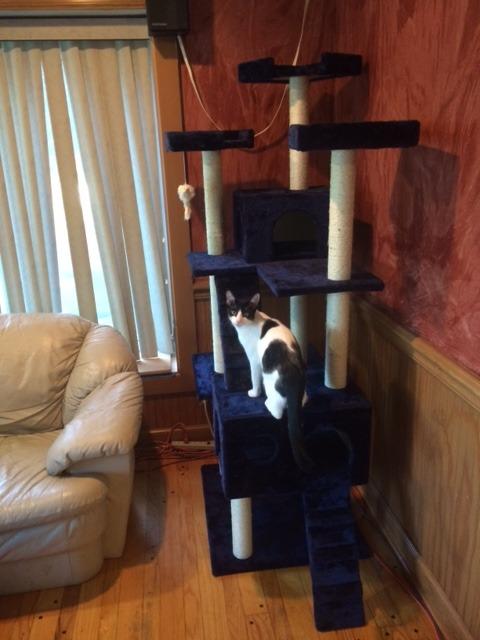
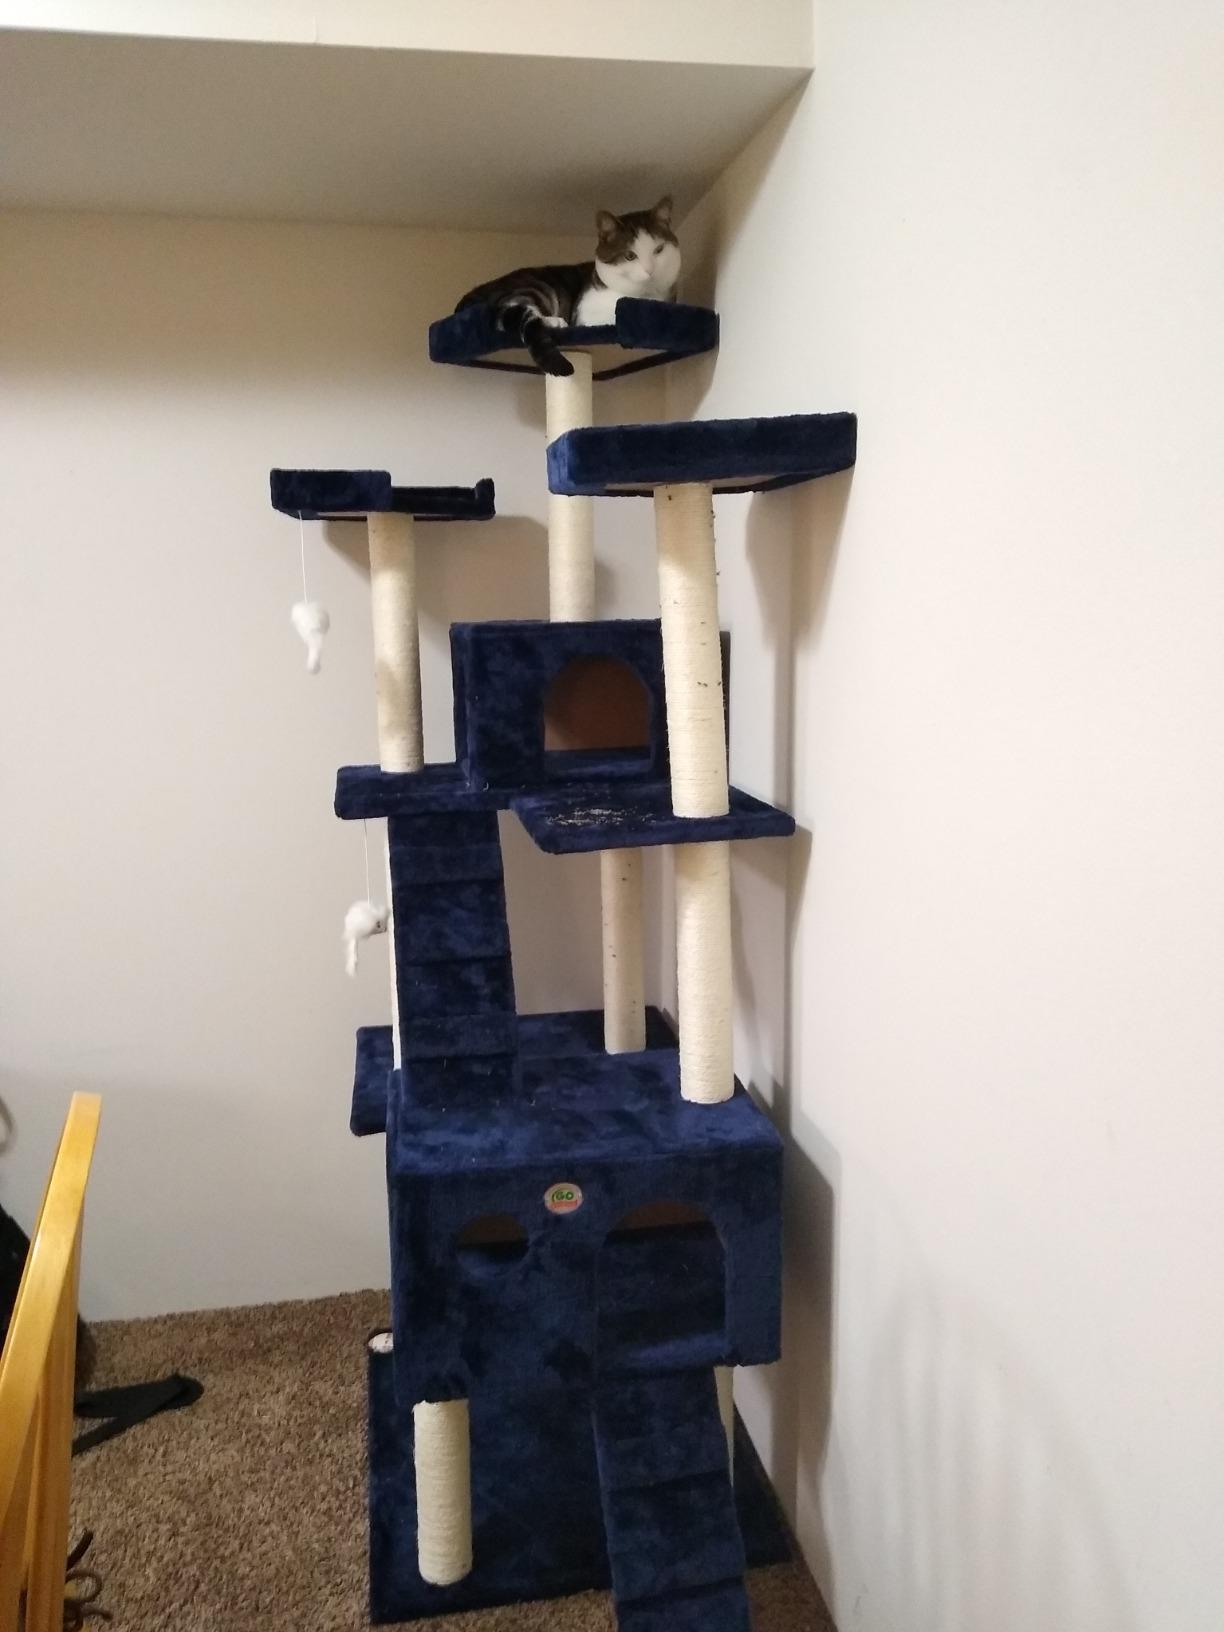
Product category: items_cat tree
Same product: yes